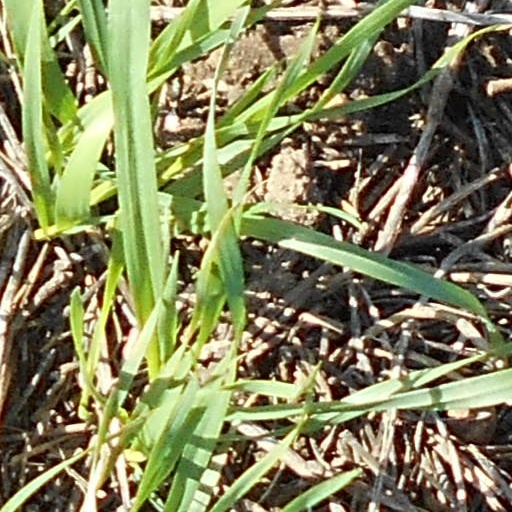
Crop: wheat